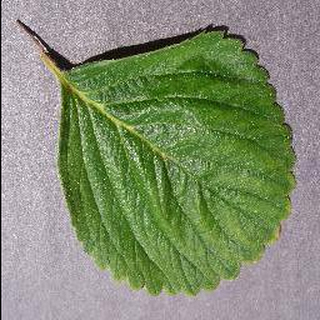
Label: healthy_strawberry